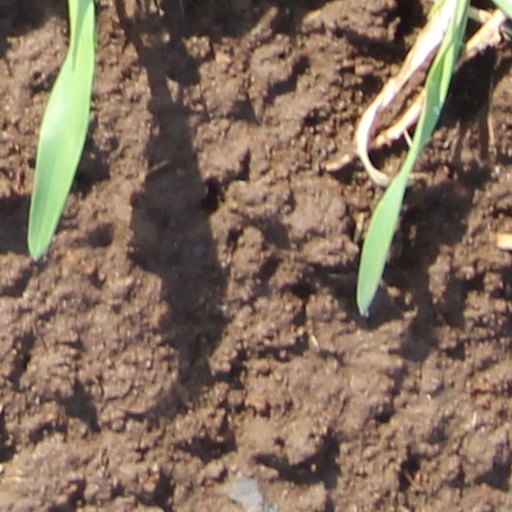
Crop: wheat